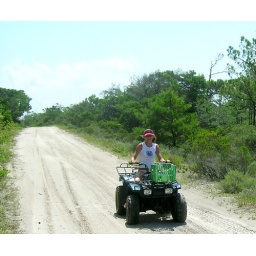
Over the weekend there were several young lovelies cruising the beach road in 4-wheelers.